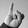
ASL letter: I